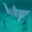
Label: shark